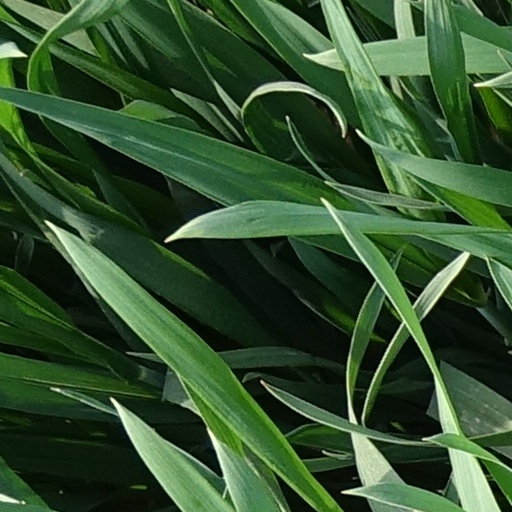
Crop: wheat